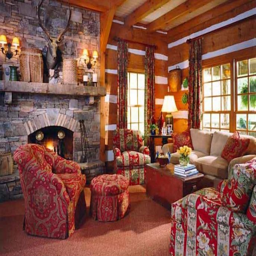
getting the extended family together in comfort .